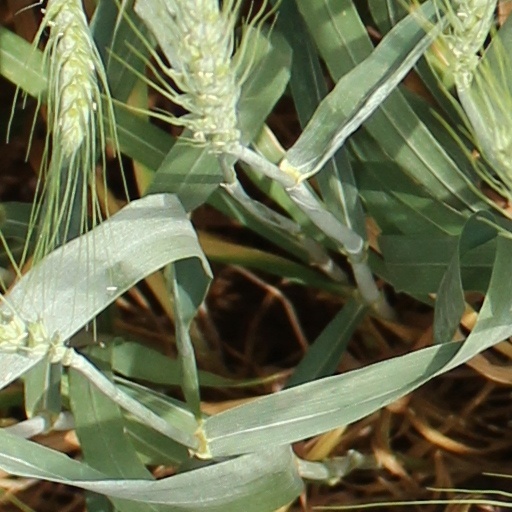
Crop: wheat